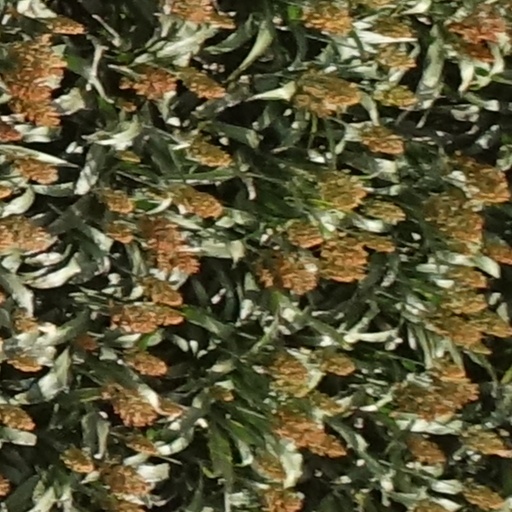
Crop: sorghum